Royal Sunset High School

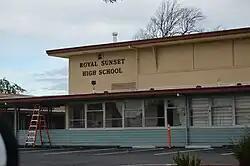

Royal Sunset High School is a continuation high school in Hayward, California, United States, and is part of the San Lorenzo Unified School District.